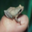
Label: frog